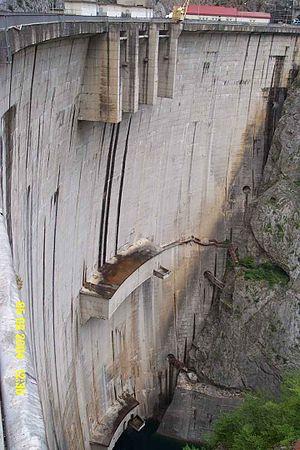
Cette liste des plus hauts barrages du monde énumère les barrages de plus de 120 mètres de hauteur. Actuellement le plus haut barrage au monde est le barrage de Jinping I en Chine avec une hauteur de 305 mètres.
Le barrage deMratinje est un barrage au Monténégro. Il est associé à une centrale hydroélectrique de 360 MW.